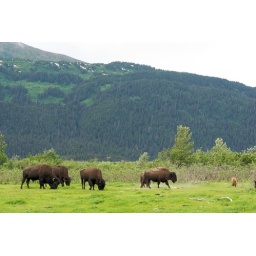
The sign said there are only 300 left in the world... 30 were at the animal reservation we visited